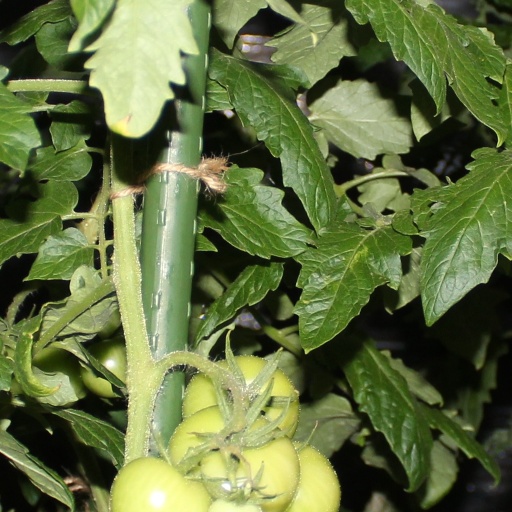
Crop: tomato